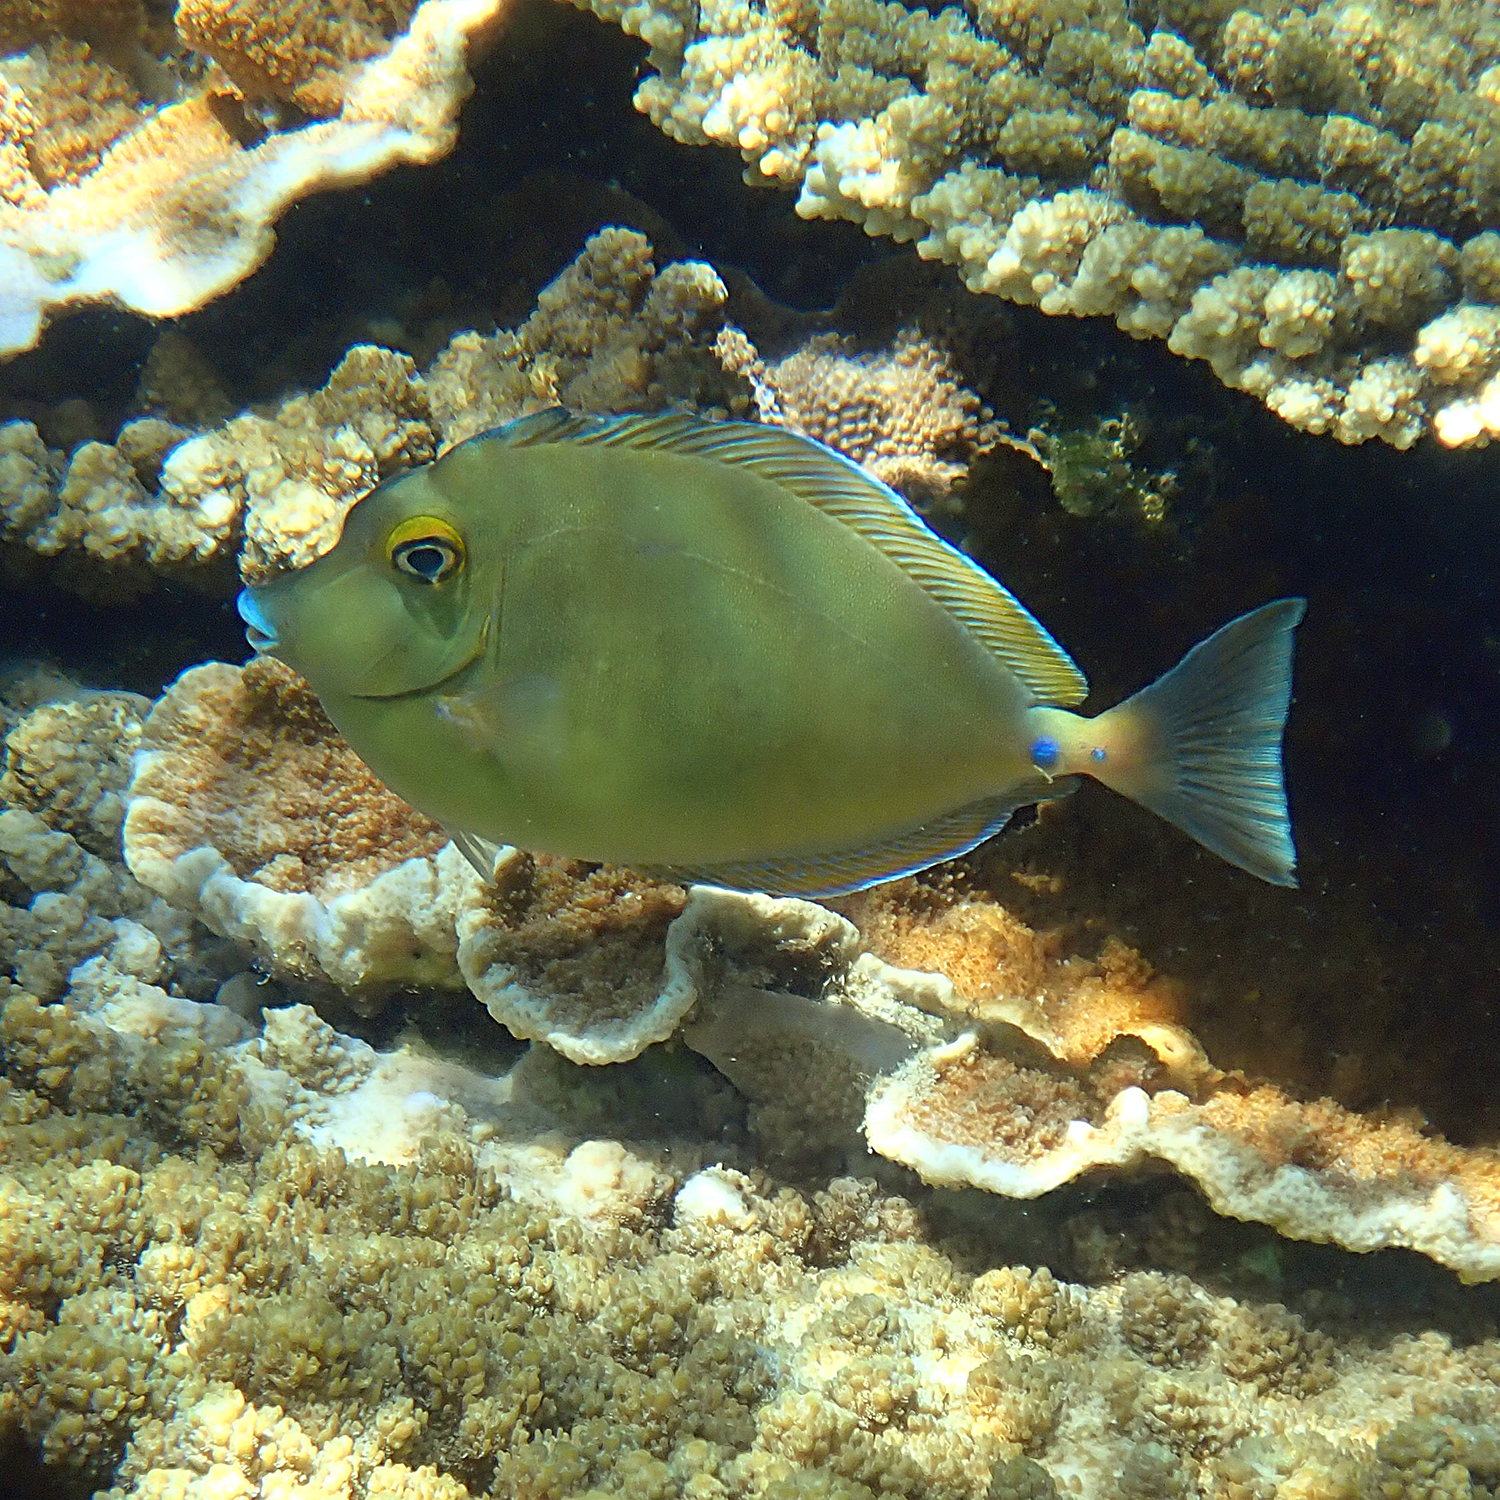
Naso unicornis (Bluespine Unicornfish)